Reform of the United Nations

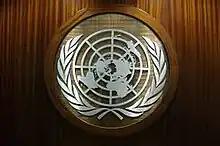
United Nations logo in headquarters

Due to the significance of the organization, proposals to relocate its headquarters have occasionally been made. Complainants about its current location include diplomats who find it difficult to obtain visas from the United States and local residents complaining of inconveniences whenever the surrounding roads are closed due to visiting dignitaries, as well as the high costs to the city. A US telephone survey in 2001 found that 67% of respondents favored moving the United Nations headquarters out of the country. Countries critical of the US, such as Iran and Russia, are especially vocal in questioning the current location of the United Nations, arguing that the United States government could manipulate the work of the General Assembly through selective access to politicians from other countries, with the aim of having an advantage over rival countries. In the wake of the Snowden global surveillance disclosures, the subject of the relocation of the UN headquarters was again discussed, this time for security reasons.